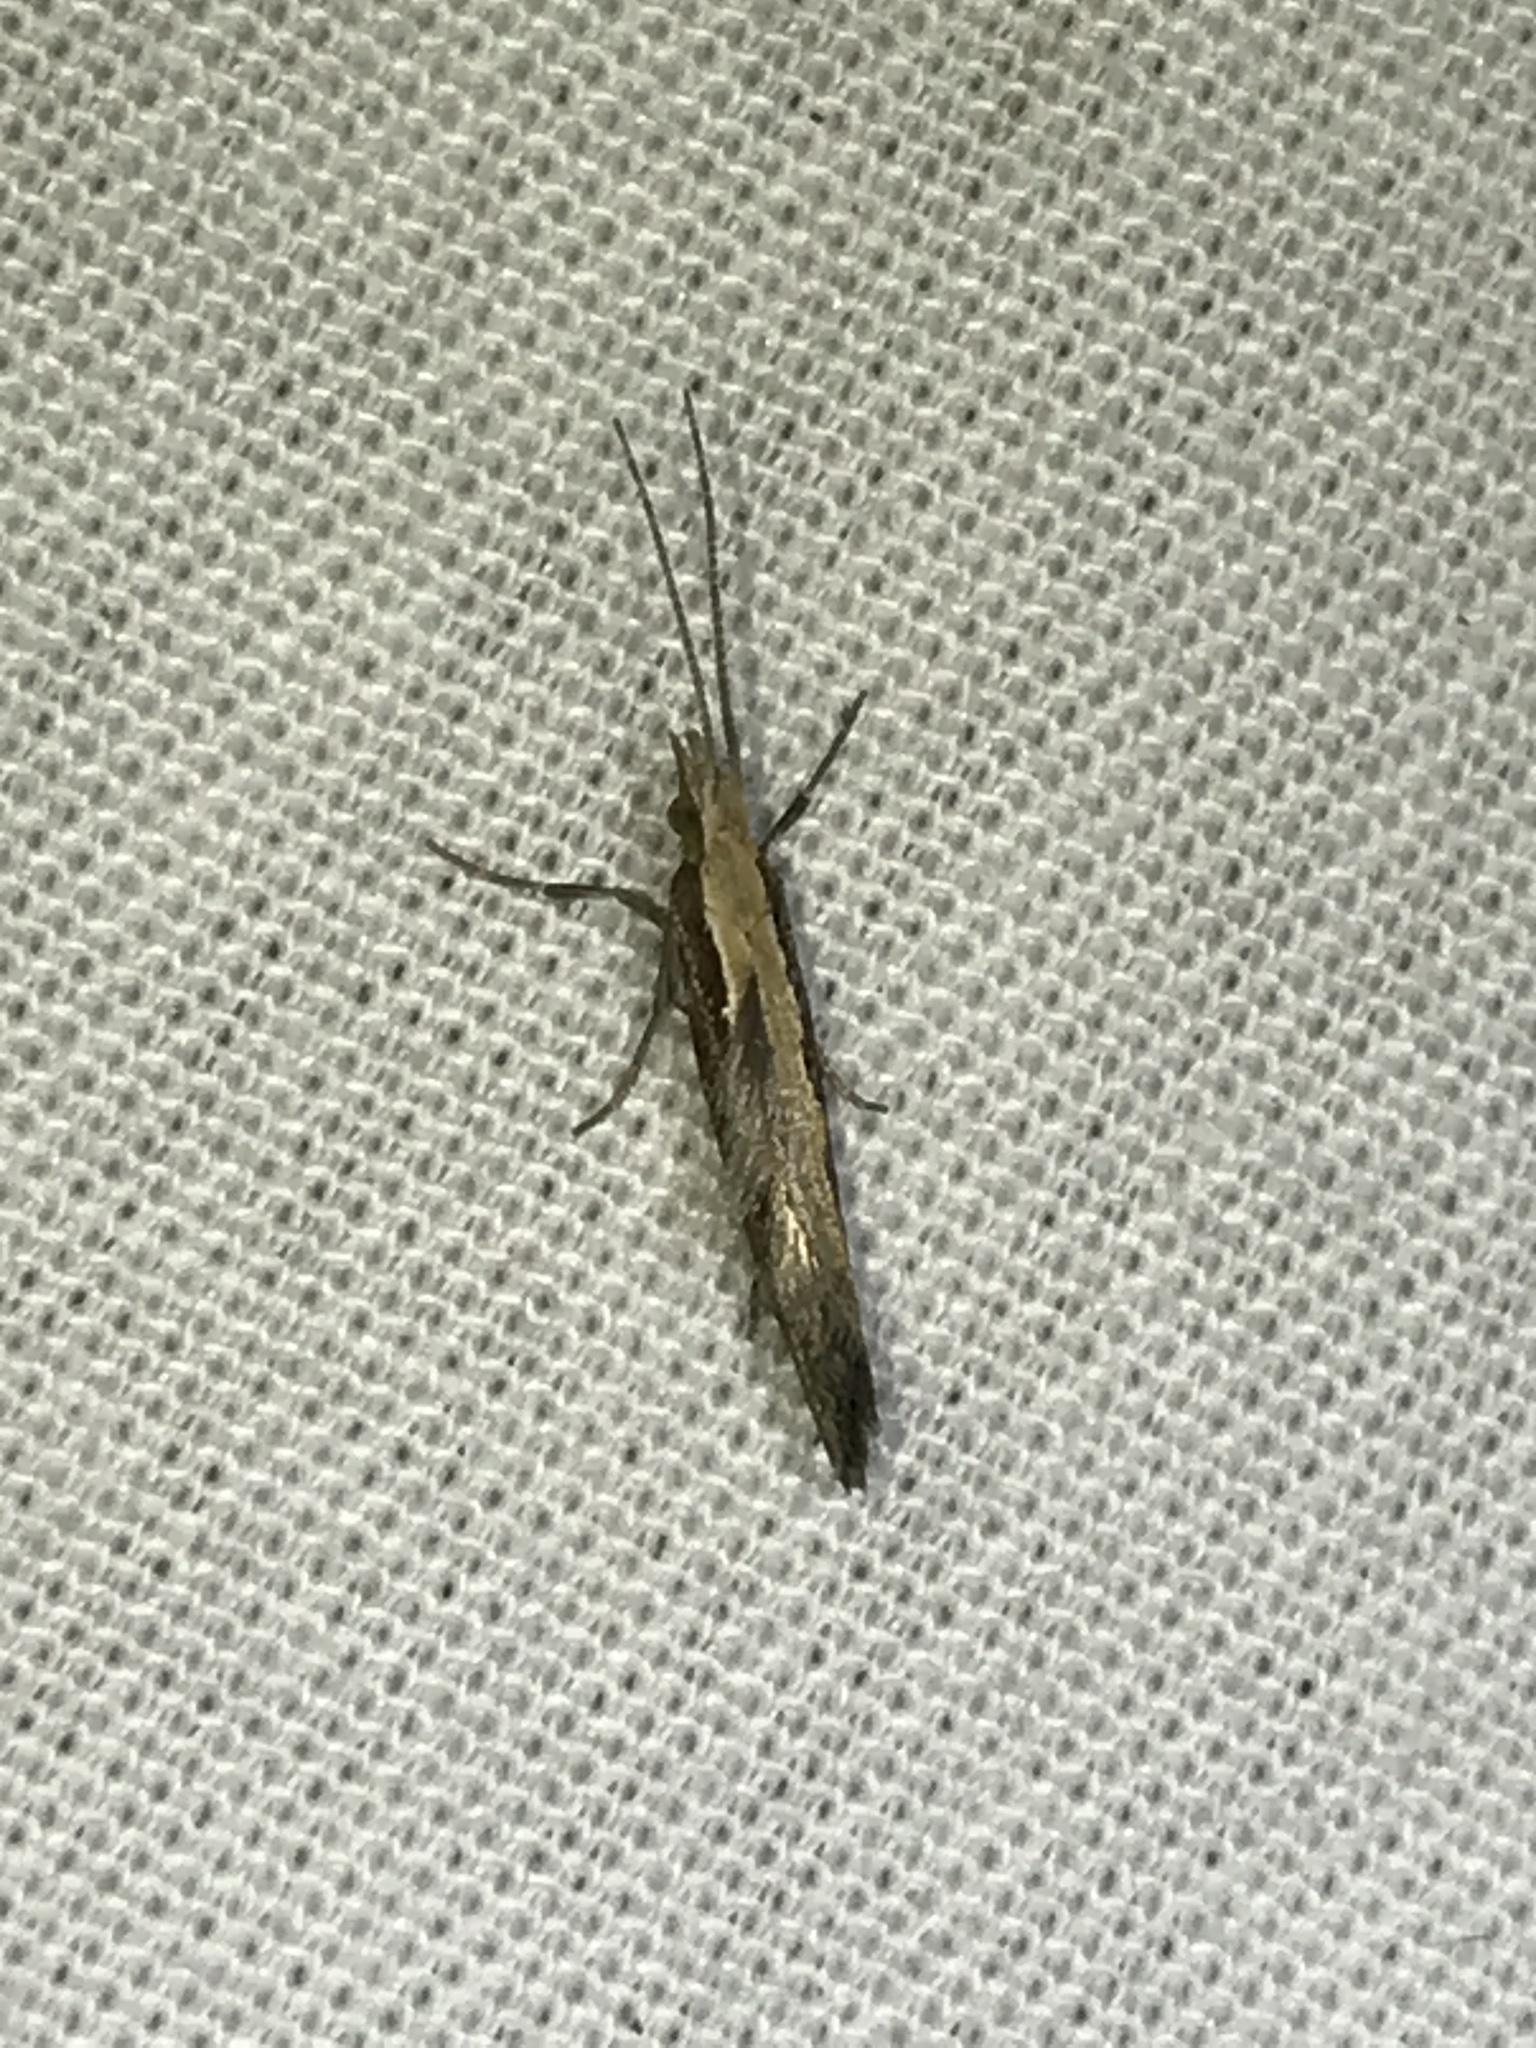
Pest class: diamondback_moth